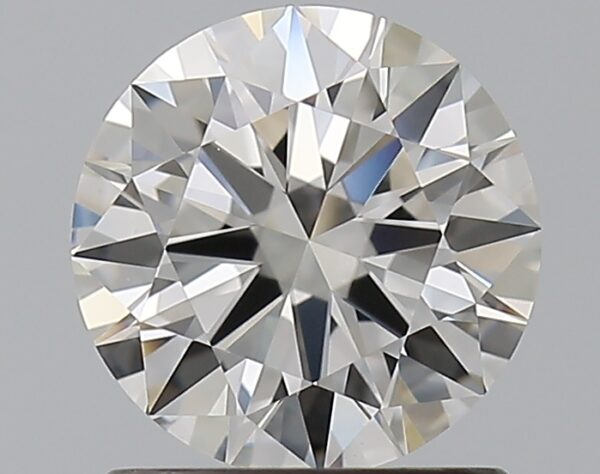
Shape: round
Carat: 1.01
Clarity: VS1
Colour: H
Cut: EX
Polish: EX
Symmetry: EX
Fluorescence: F
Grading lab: GIA
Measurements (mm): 6.46 x 6.5 x 3.91